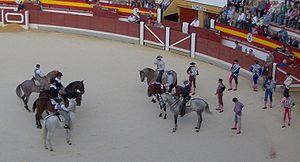
La corrida de rejón est une forme de corrida dans laquelle le taureau est combattu par un cavalier, le rejoneador.